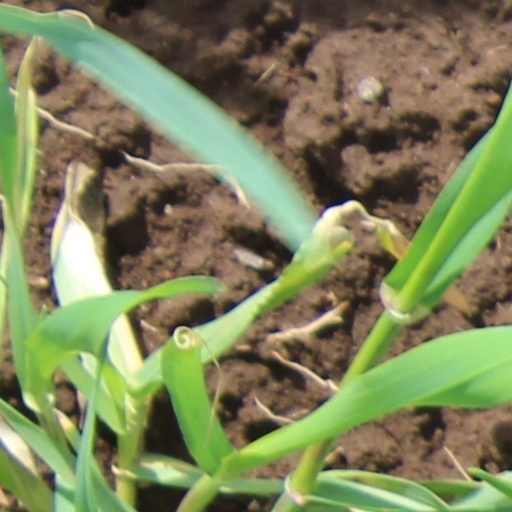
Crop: wheat